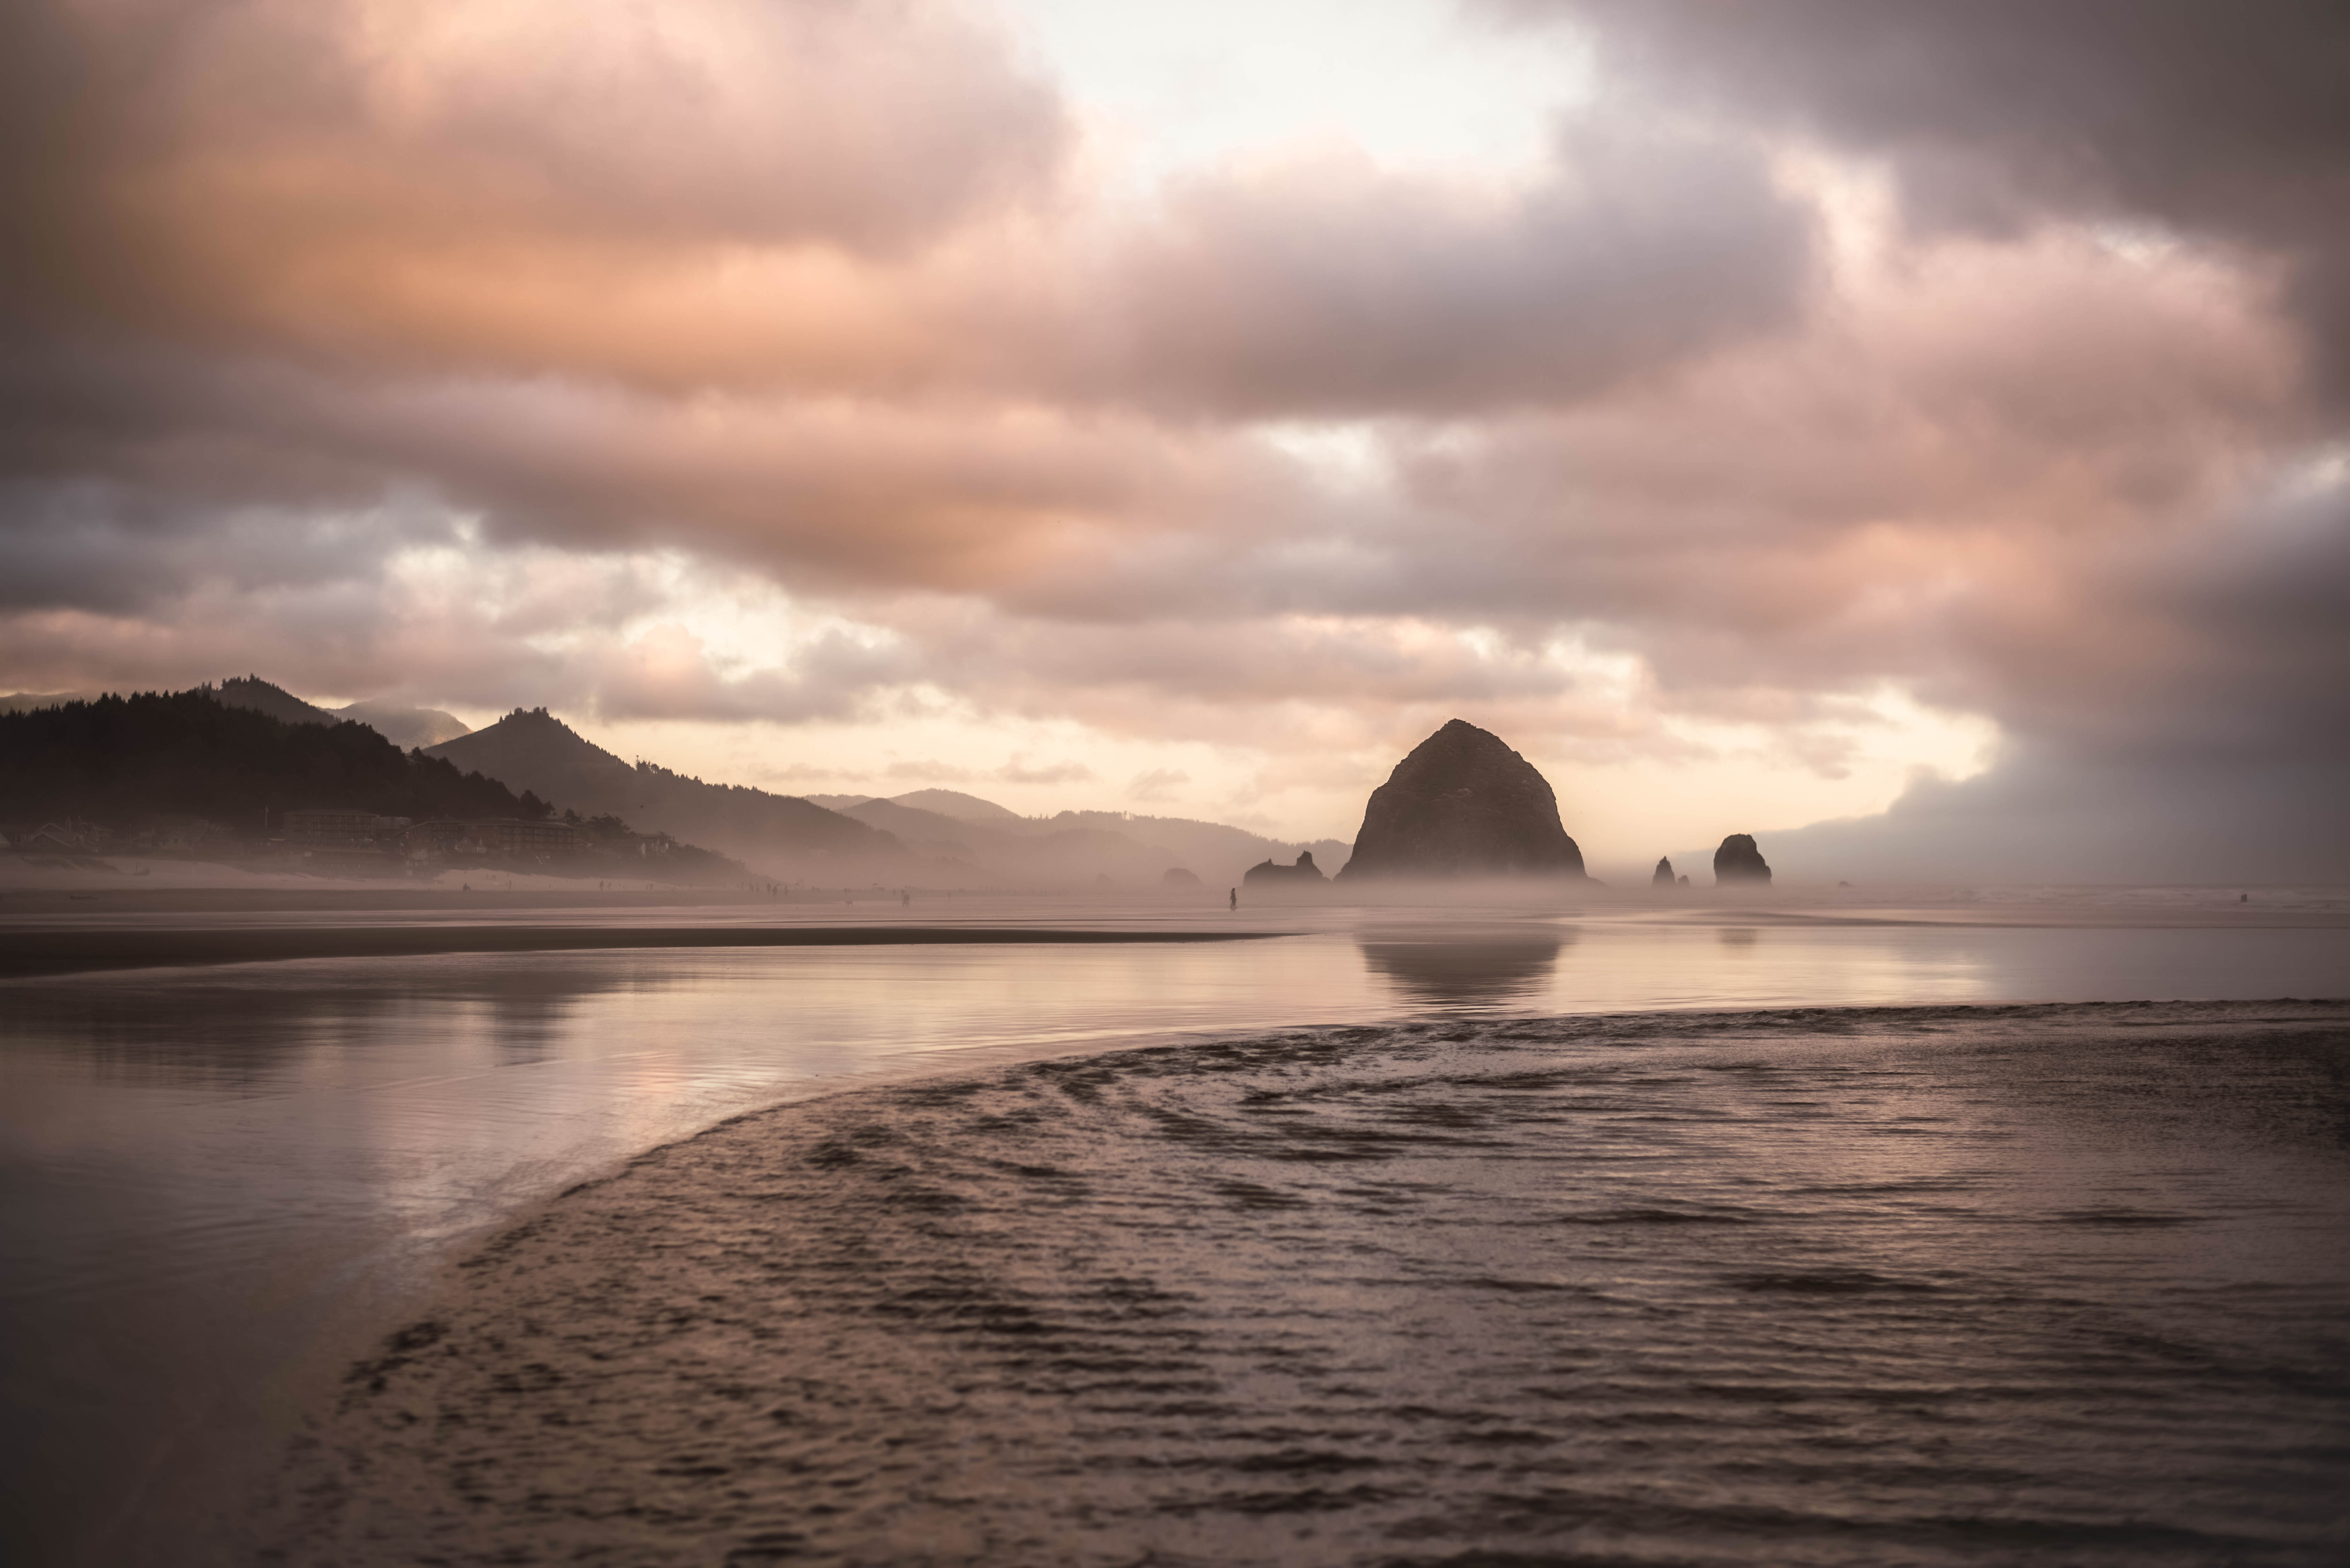
beach, landscape, sea, coast, sand, ocean, horizon, creative, cloud, sky, sunrise, sunset, photography, sunlight, morning, shore, wave, dawn, land, photo, dusk, evening, reflection, toolkit, color, scenery, bay, yellow, free, elements, use, fantastic, single, cc, colours, photoshop, remix, non, commons, commercial, 14, wide, angle, lightroom, 5, adobe, nice, 11, image, scape, 4, 12, 6, tone, loch, 13, lenny, k, edit, actions, noncommercial, distribute, lennykphotography, meteorological phenomenon, atmospheric phenomenon